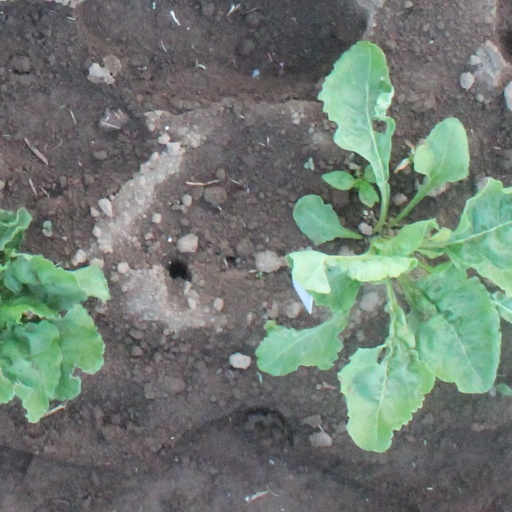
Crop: sugar beet